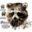
Label: raccoon